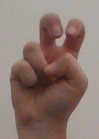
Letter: toot